Hamfest

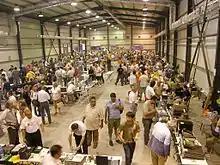
The main hall of the 2008 hamfest of the Radio Amateur Association of Greece.

In the United States, hamfests are a popular tradition; regularly scheduled hamfests in the US begin with an event such as a waffle breakfast, with proceeds going to the sponsoring organization or a worthy charity. Larger hamfests almost always include one or more food vendors, staffed by volunteers, with the proceeds going to a local high school or other charity.